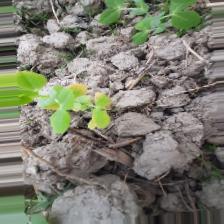
Label: Normal